List of birds of Afghanistan

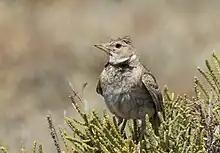

Shrikes are passerine birds known for their habit of catching other birds and small animals and impaling the uneaten portions of their bodies on thorns. A typical shrike's beak is hooked, like a bird of prey.